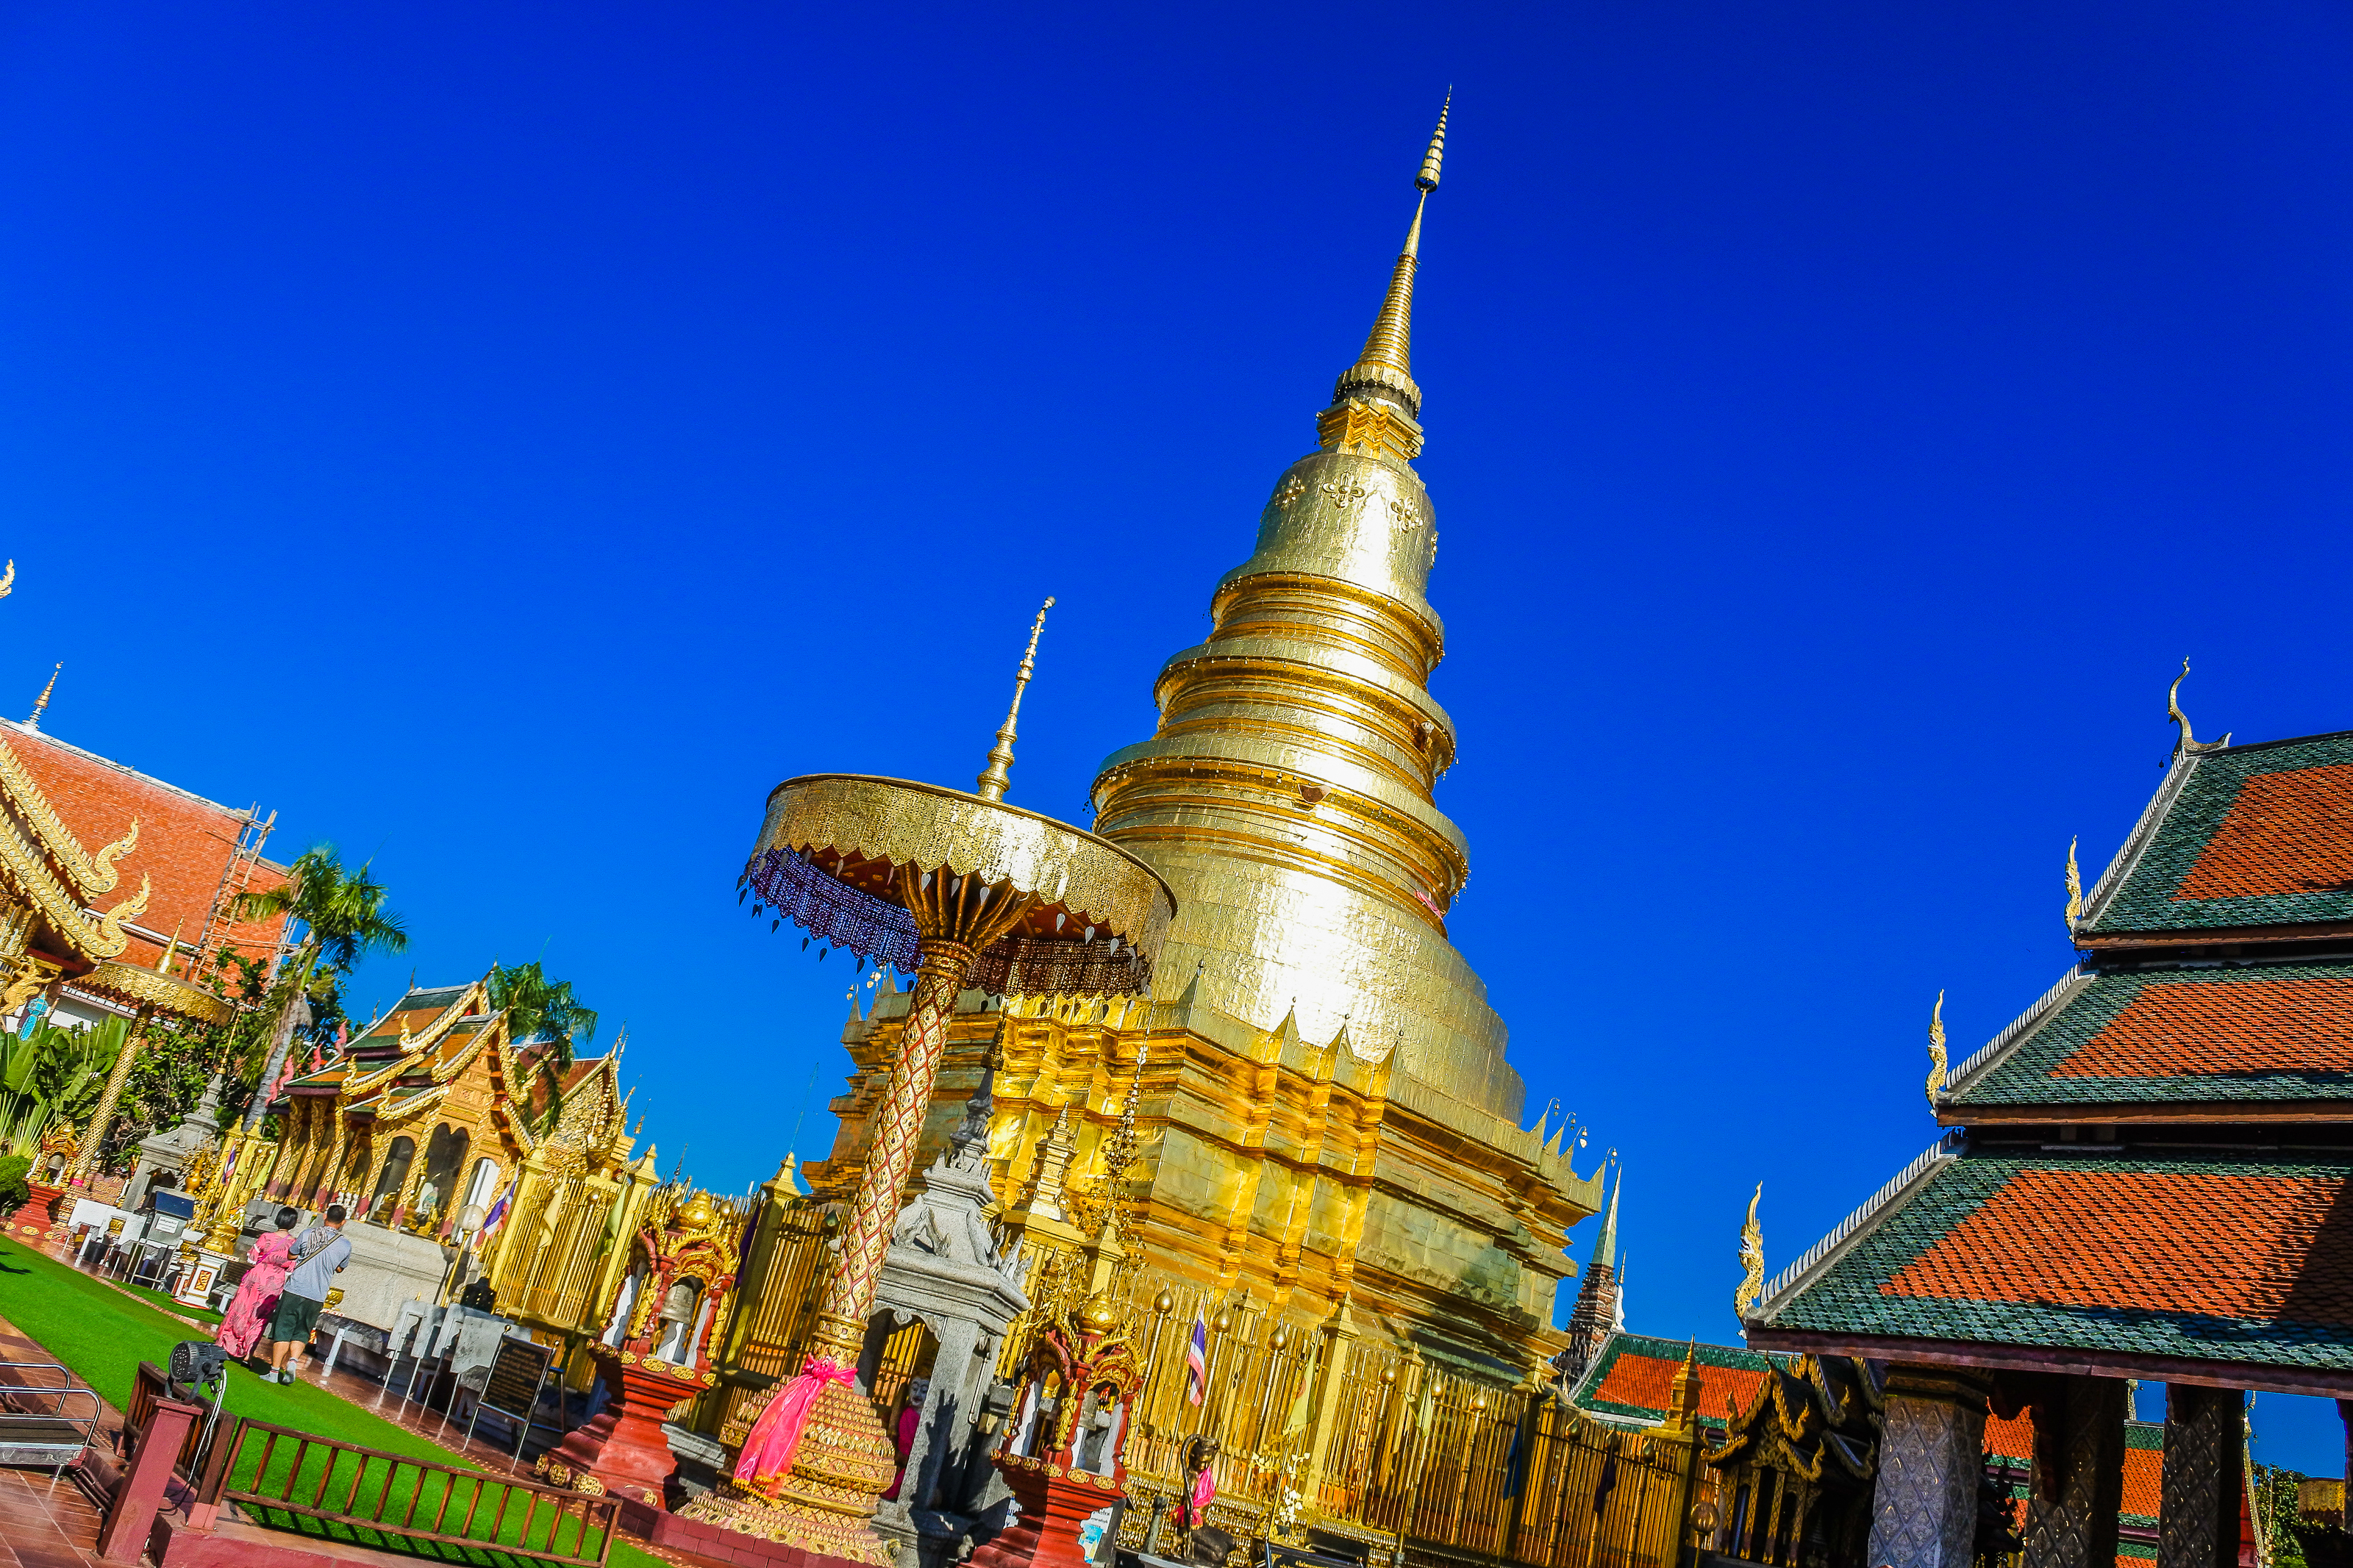
religious, hariphunchai, north, destination, haripunchai, tourism, pray, tourist, beautiful, lanna, phra, buddha, thailand, golden, landmark, sky, art, famous, holy, old, asia, asian, thai, wat, buddhism, ancient, stupa, religion, pagoda, lamphun, monastery, traditional, blue, buddhist, temple, travel, worship, place of worship, architecture, tower, building, tourist attraction, chinese architecture, historic site, spire, shrine, night, cloud, city, leisure, tradition, world